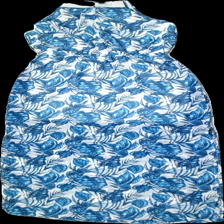
View: front
Type: Dress
Category: Ladies
Brand: H&M
Colors: White, Blue
Material: 100% polyester
Pattern: Floral print
Cut: Long, Regular
Size: 40
Season: Summer
Price range: 50-100
Recommended usage: Reuse